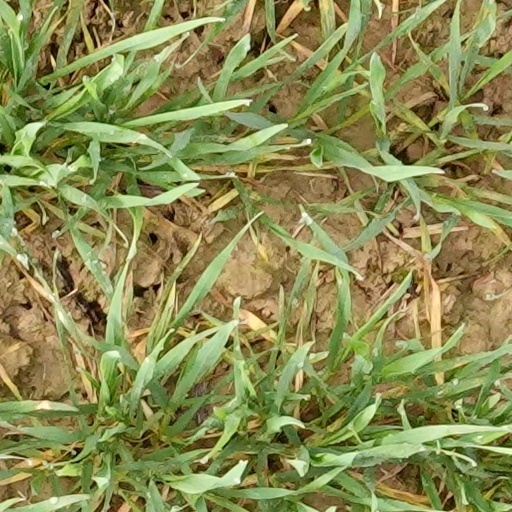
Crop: wheat